Victoria Sinitsina

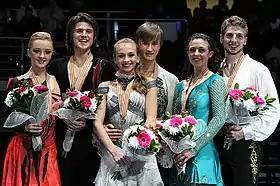
Sinitsina and Zhiganshin, gold medalists at the 2012 World Junior Championships

Sinitsina/Katsalapov began the 2022 Winter Olympics as the Russian entries in the rhythm dance segment of the Olympic team event. They unexpectedly placed second in the segment, behind Americans Hubbell/Donohue, after Katsalapov lost a twizzle level and visibly stumbled at one point. Skating the free dance segment as well, they finished second behind Americans Chock/Bates due to an extended lift deduction, but nevertheless won the gold medal as part of Team Russia. In the ice dance event, Sinitsina/Katsalapov came second in the rhythm dance with 88.85, 1.98 points behind Papadakis/Cizeron's world record score. Second in the free dance as well, they won the silver medal, Sinitsina's second Olympic medal and Katsalapov's fourth.